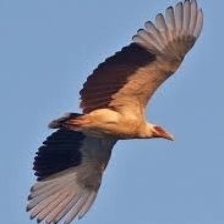
Species: PALM NUT VULTURE
Scientific name: GYPOHIERAX ANGOLENSIS
ImageNet parent category: vulture